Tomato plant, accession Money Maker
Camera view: horizontal (90 deg, fisheye); turntable rotation: 180 degrees
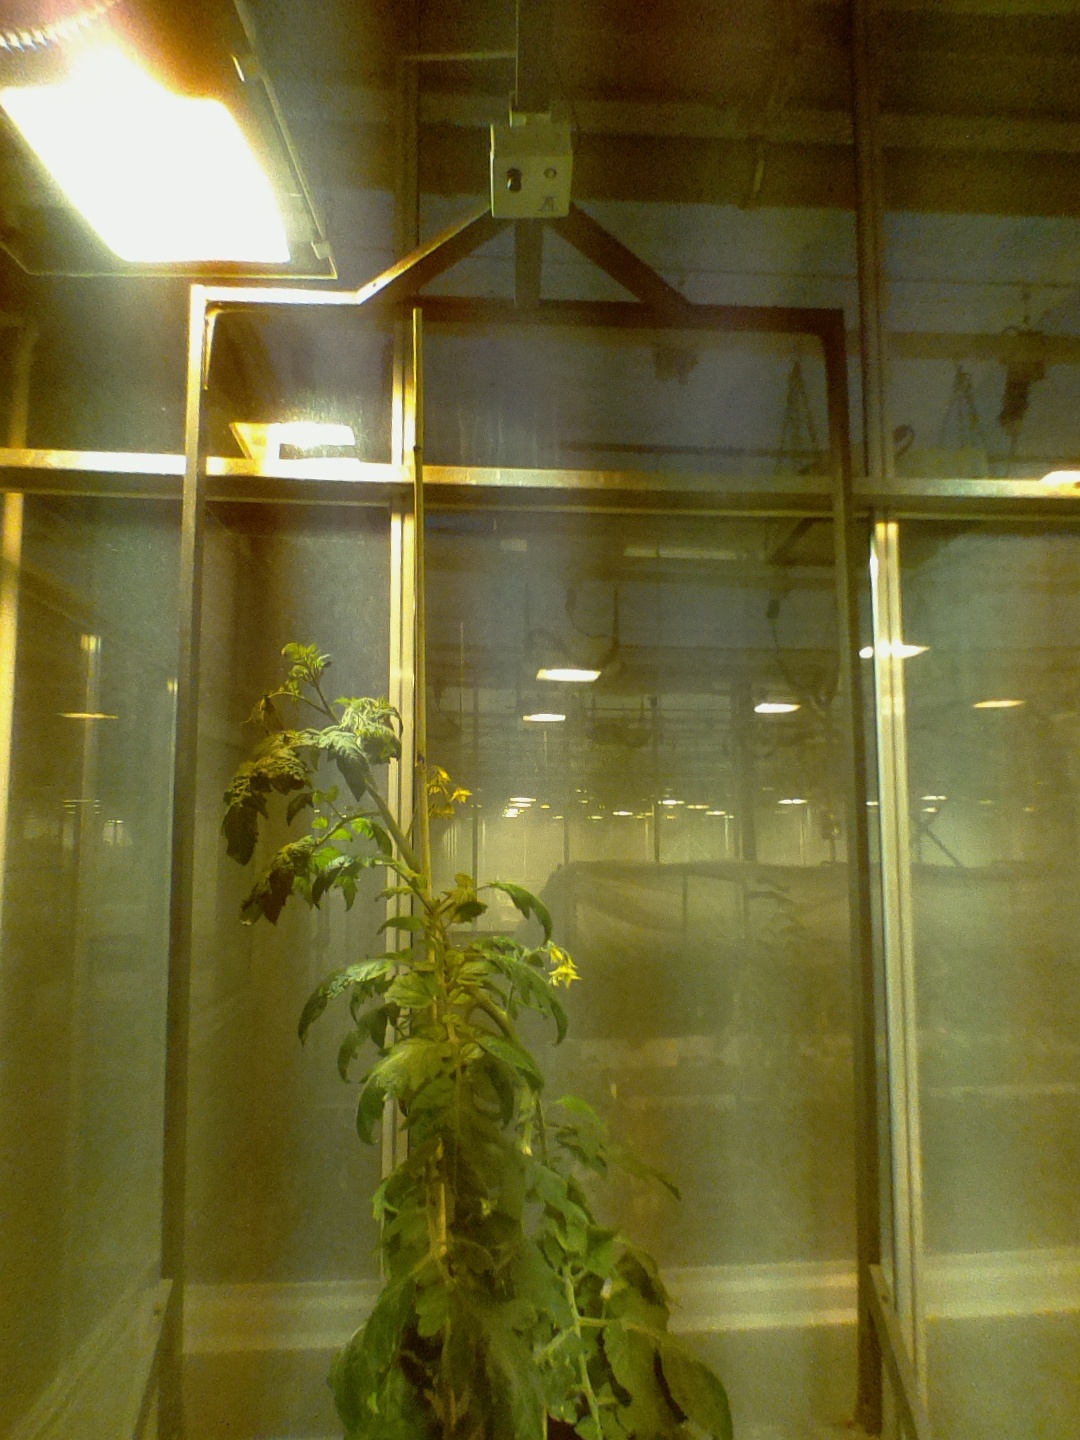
BBCH growth stage 67: Full flowering, 70%-80% of flowers open, more petals falling